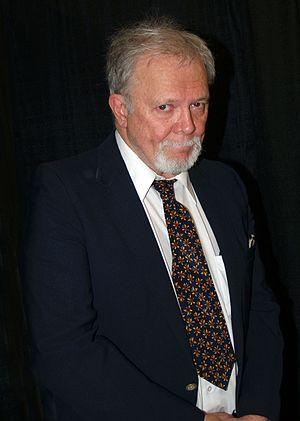
Richard Lowell Parker plus connu sous le nom de Rick Parker né en 1946 est un dessinateur de comics américain.